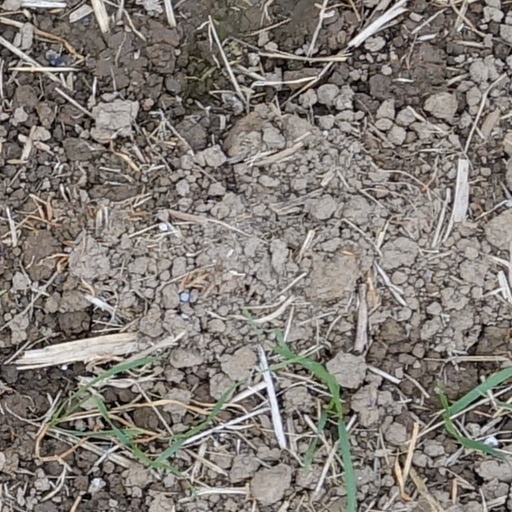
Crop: wheat